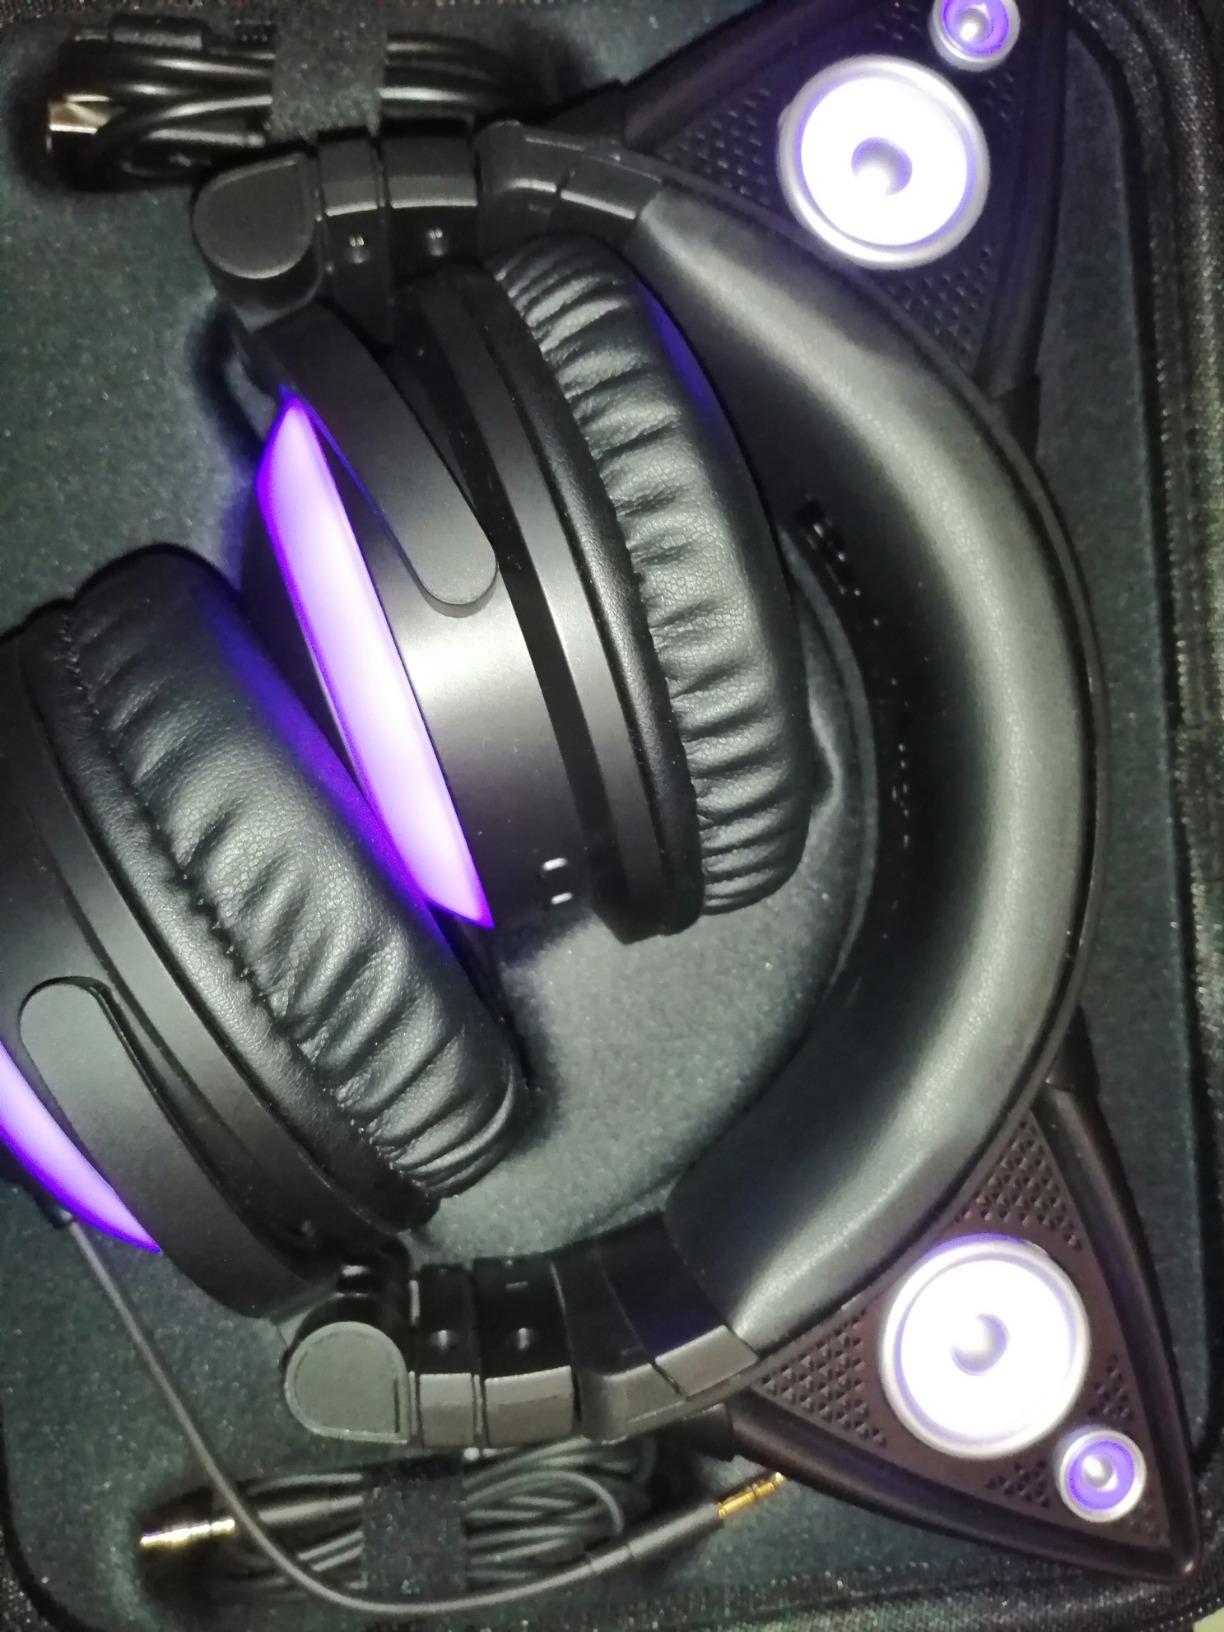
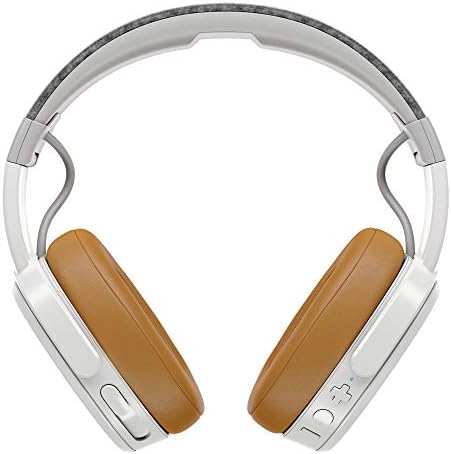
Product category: headphones
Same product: no